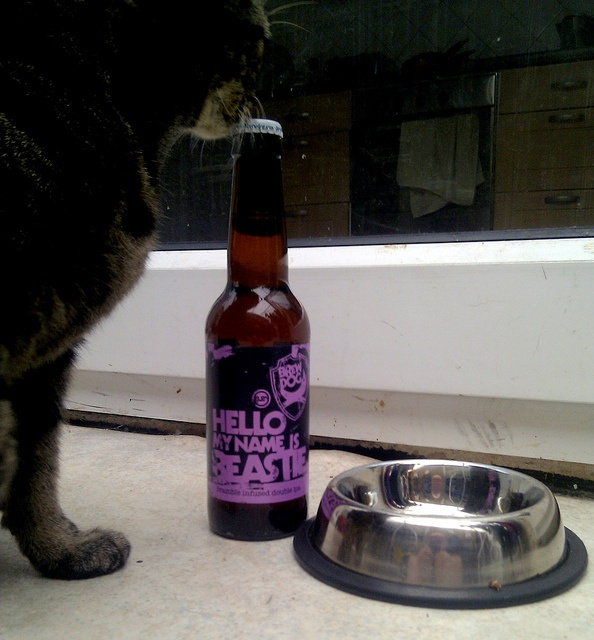
A cat examines the top of a glass bottle next to its bowl.
Cat sniffing unopened beer with food bowl on floor
The cat sniffs at the beer next to its water dish.
A cat standing by a beer or soda bottle with a dish nearby.
A cat standing next to a water bowl and a bottled beverage.